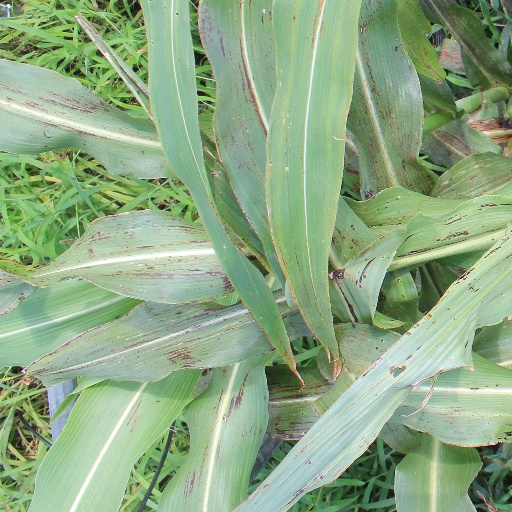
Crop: sorghum